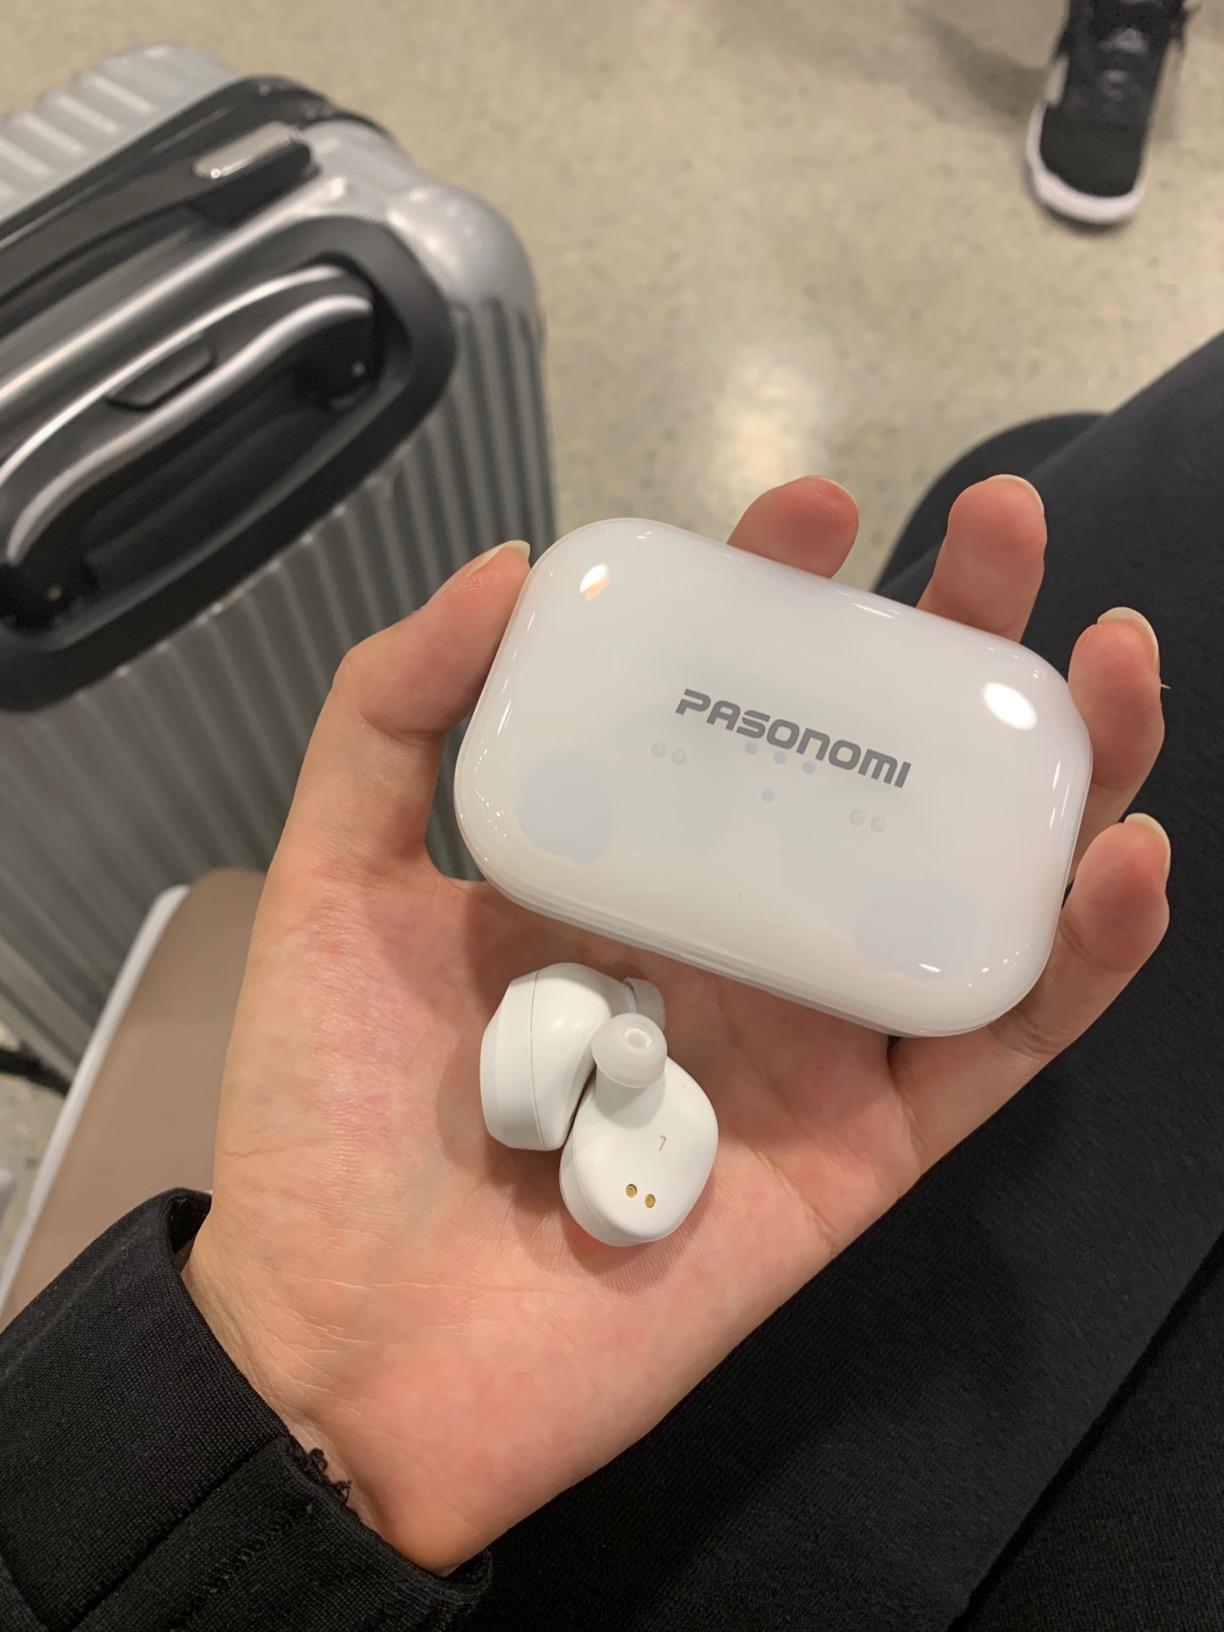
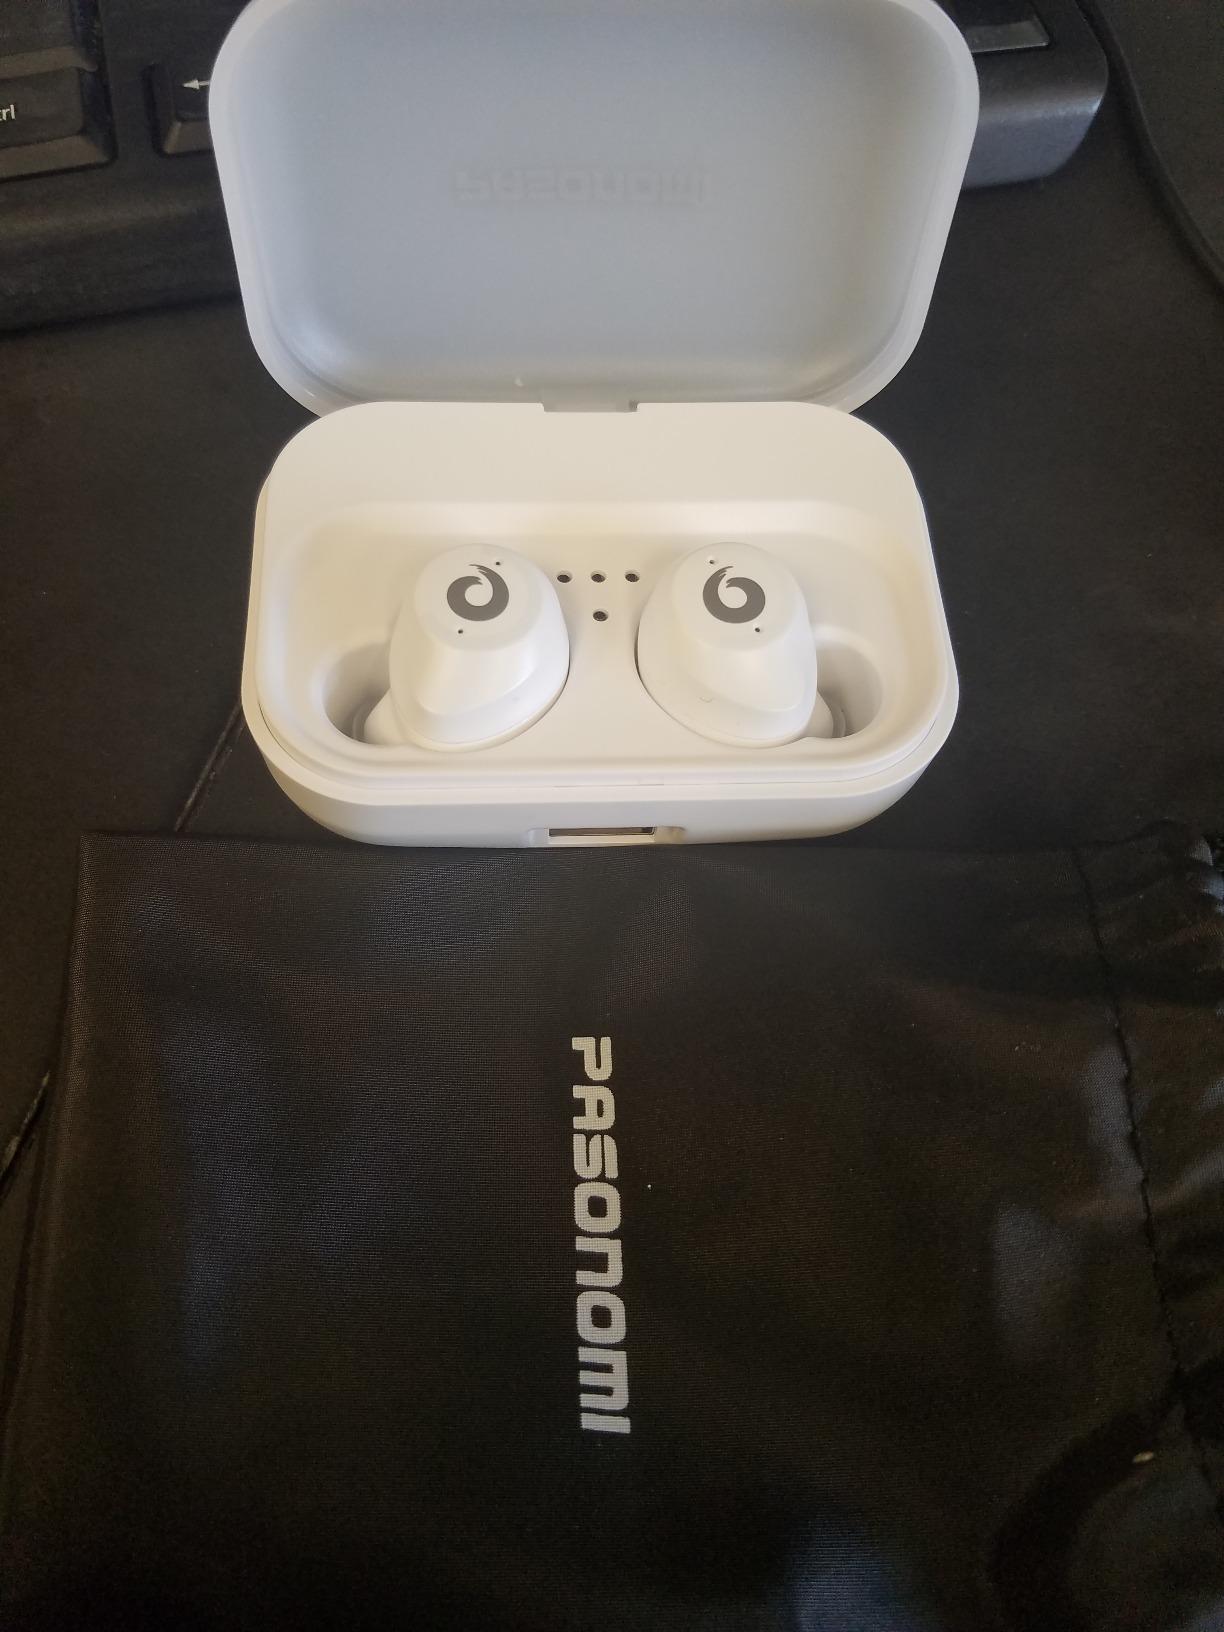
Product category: earbuds
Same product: yes